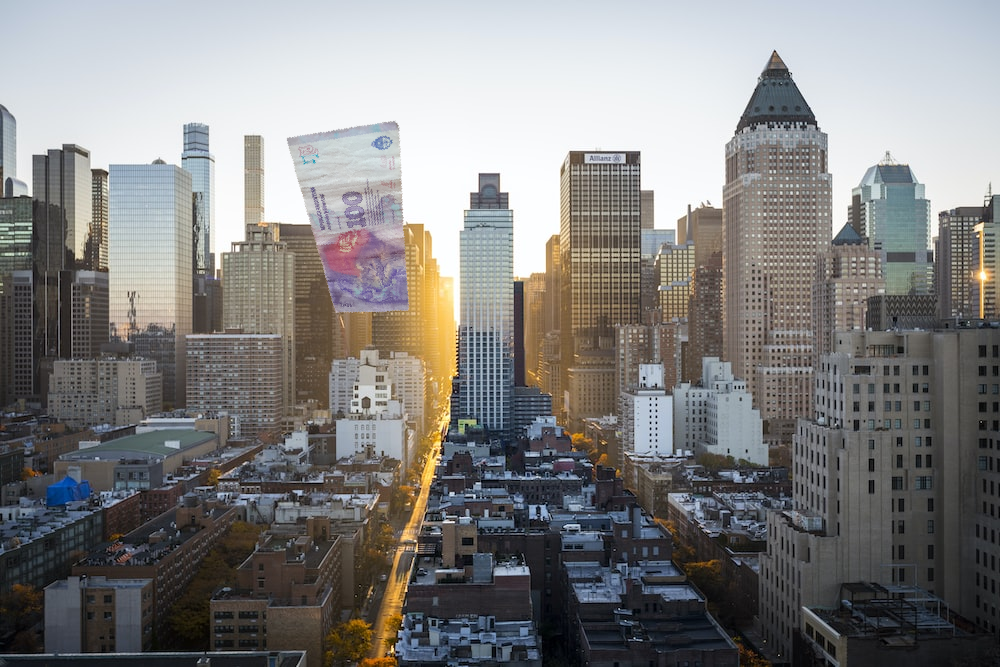
Denominación: 100